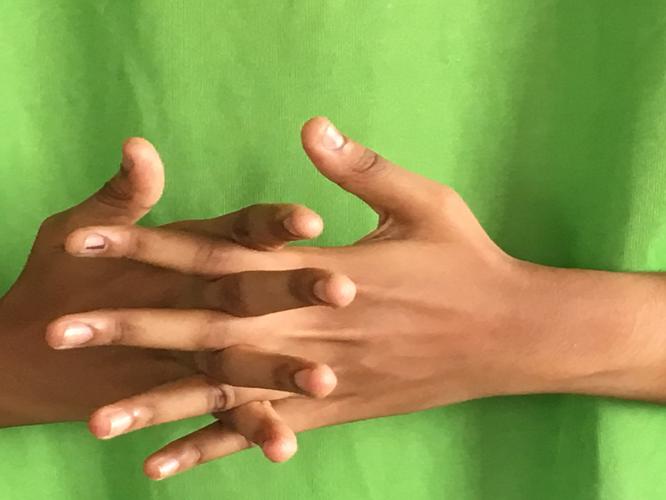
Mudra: Karkatta
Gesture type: double_hand